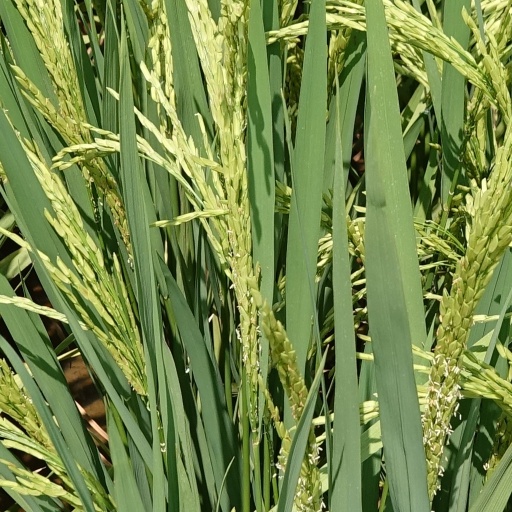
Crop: rice